Kamen no Ninja Akakage

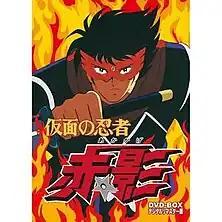
Cover art of the DVD box for the 1987 Kamen no Ninja Akakage anime.

A video game was created based on the anime version. It was released in 1988, by Toei, for the Famicom. The game music was composed by J-Walk.